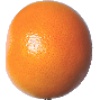
Label: Grapefruit Pink 1